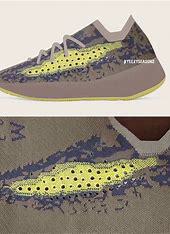
Brand: Adidas
Model: Yeezy Boost 380